Kamio Mitsuomi

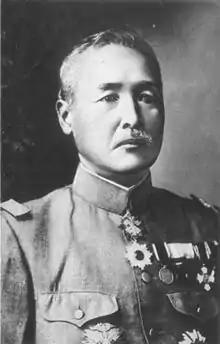
General Baron Kamio Mitsuomi

was a Japanese general in the Imperial Japanese Army, who commanded the Allied land forces during the Siege of Tsingtao in World War I.